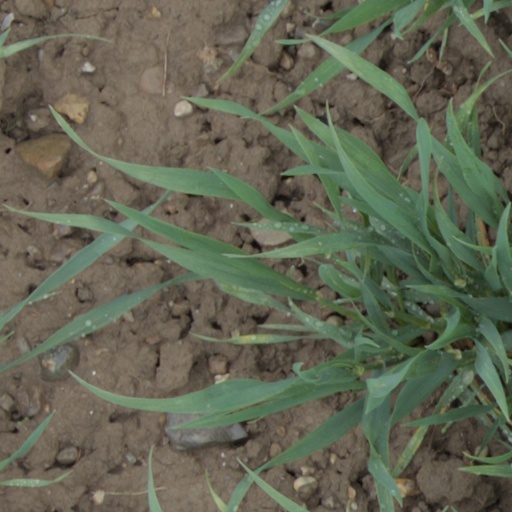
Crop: wheat